Tom Whittaker (mountaineer)

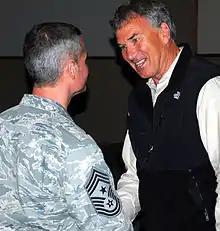

Tom Whittaker (born 1948 in York) was the first disabled person to climb to the summit of Mount Everest.